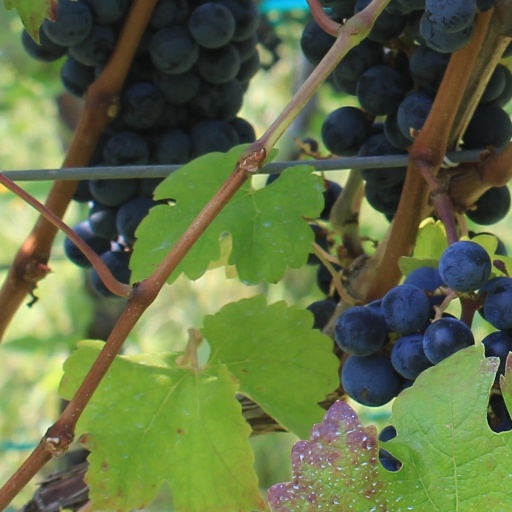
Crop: grape